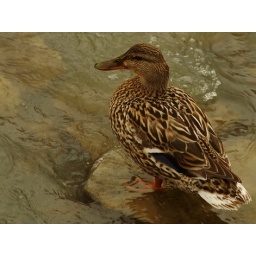
A duck in water